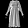
Label: Dress